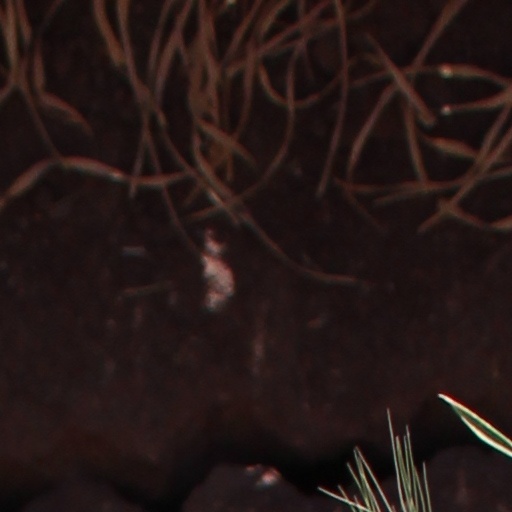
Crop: wheat